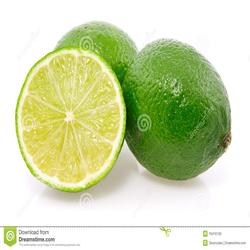
Label: Lemon